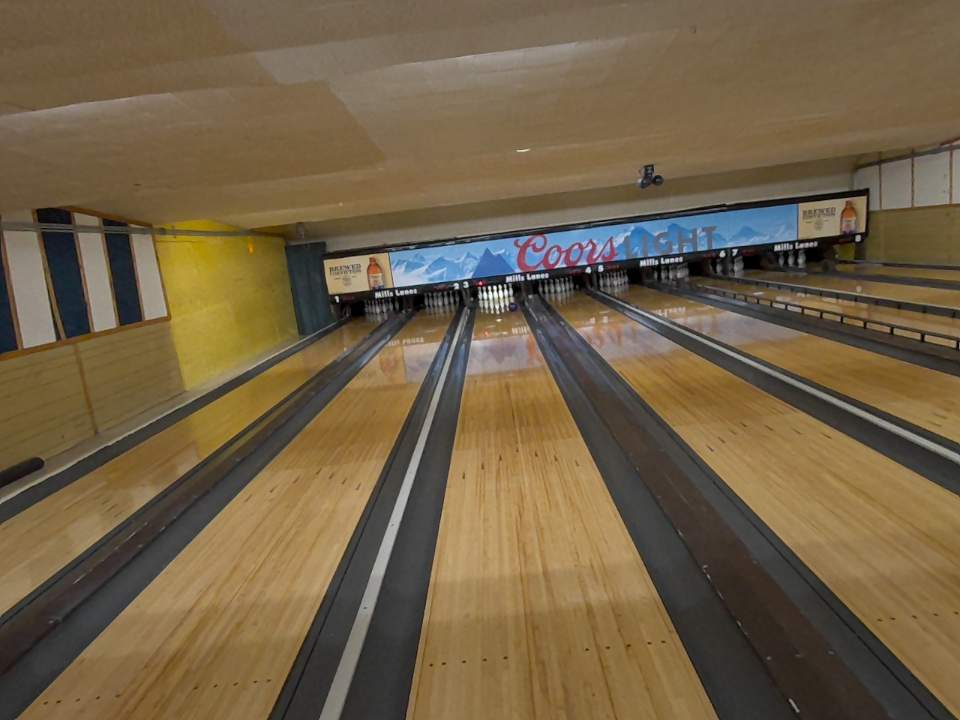
Object: bowling_ball